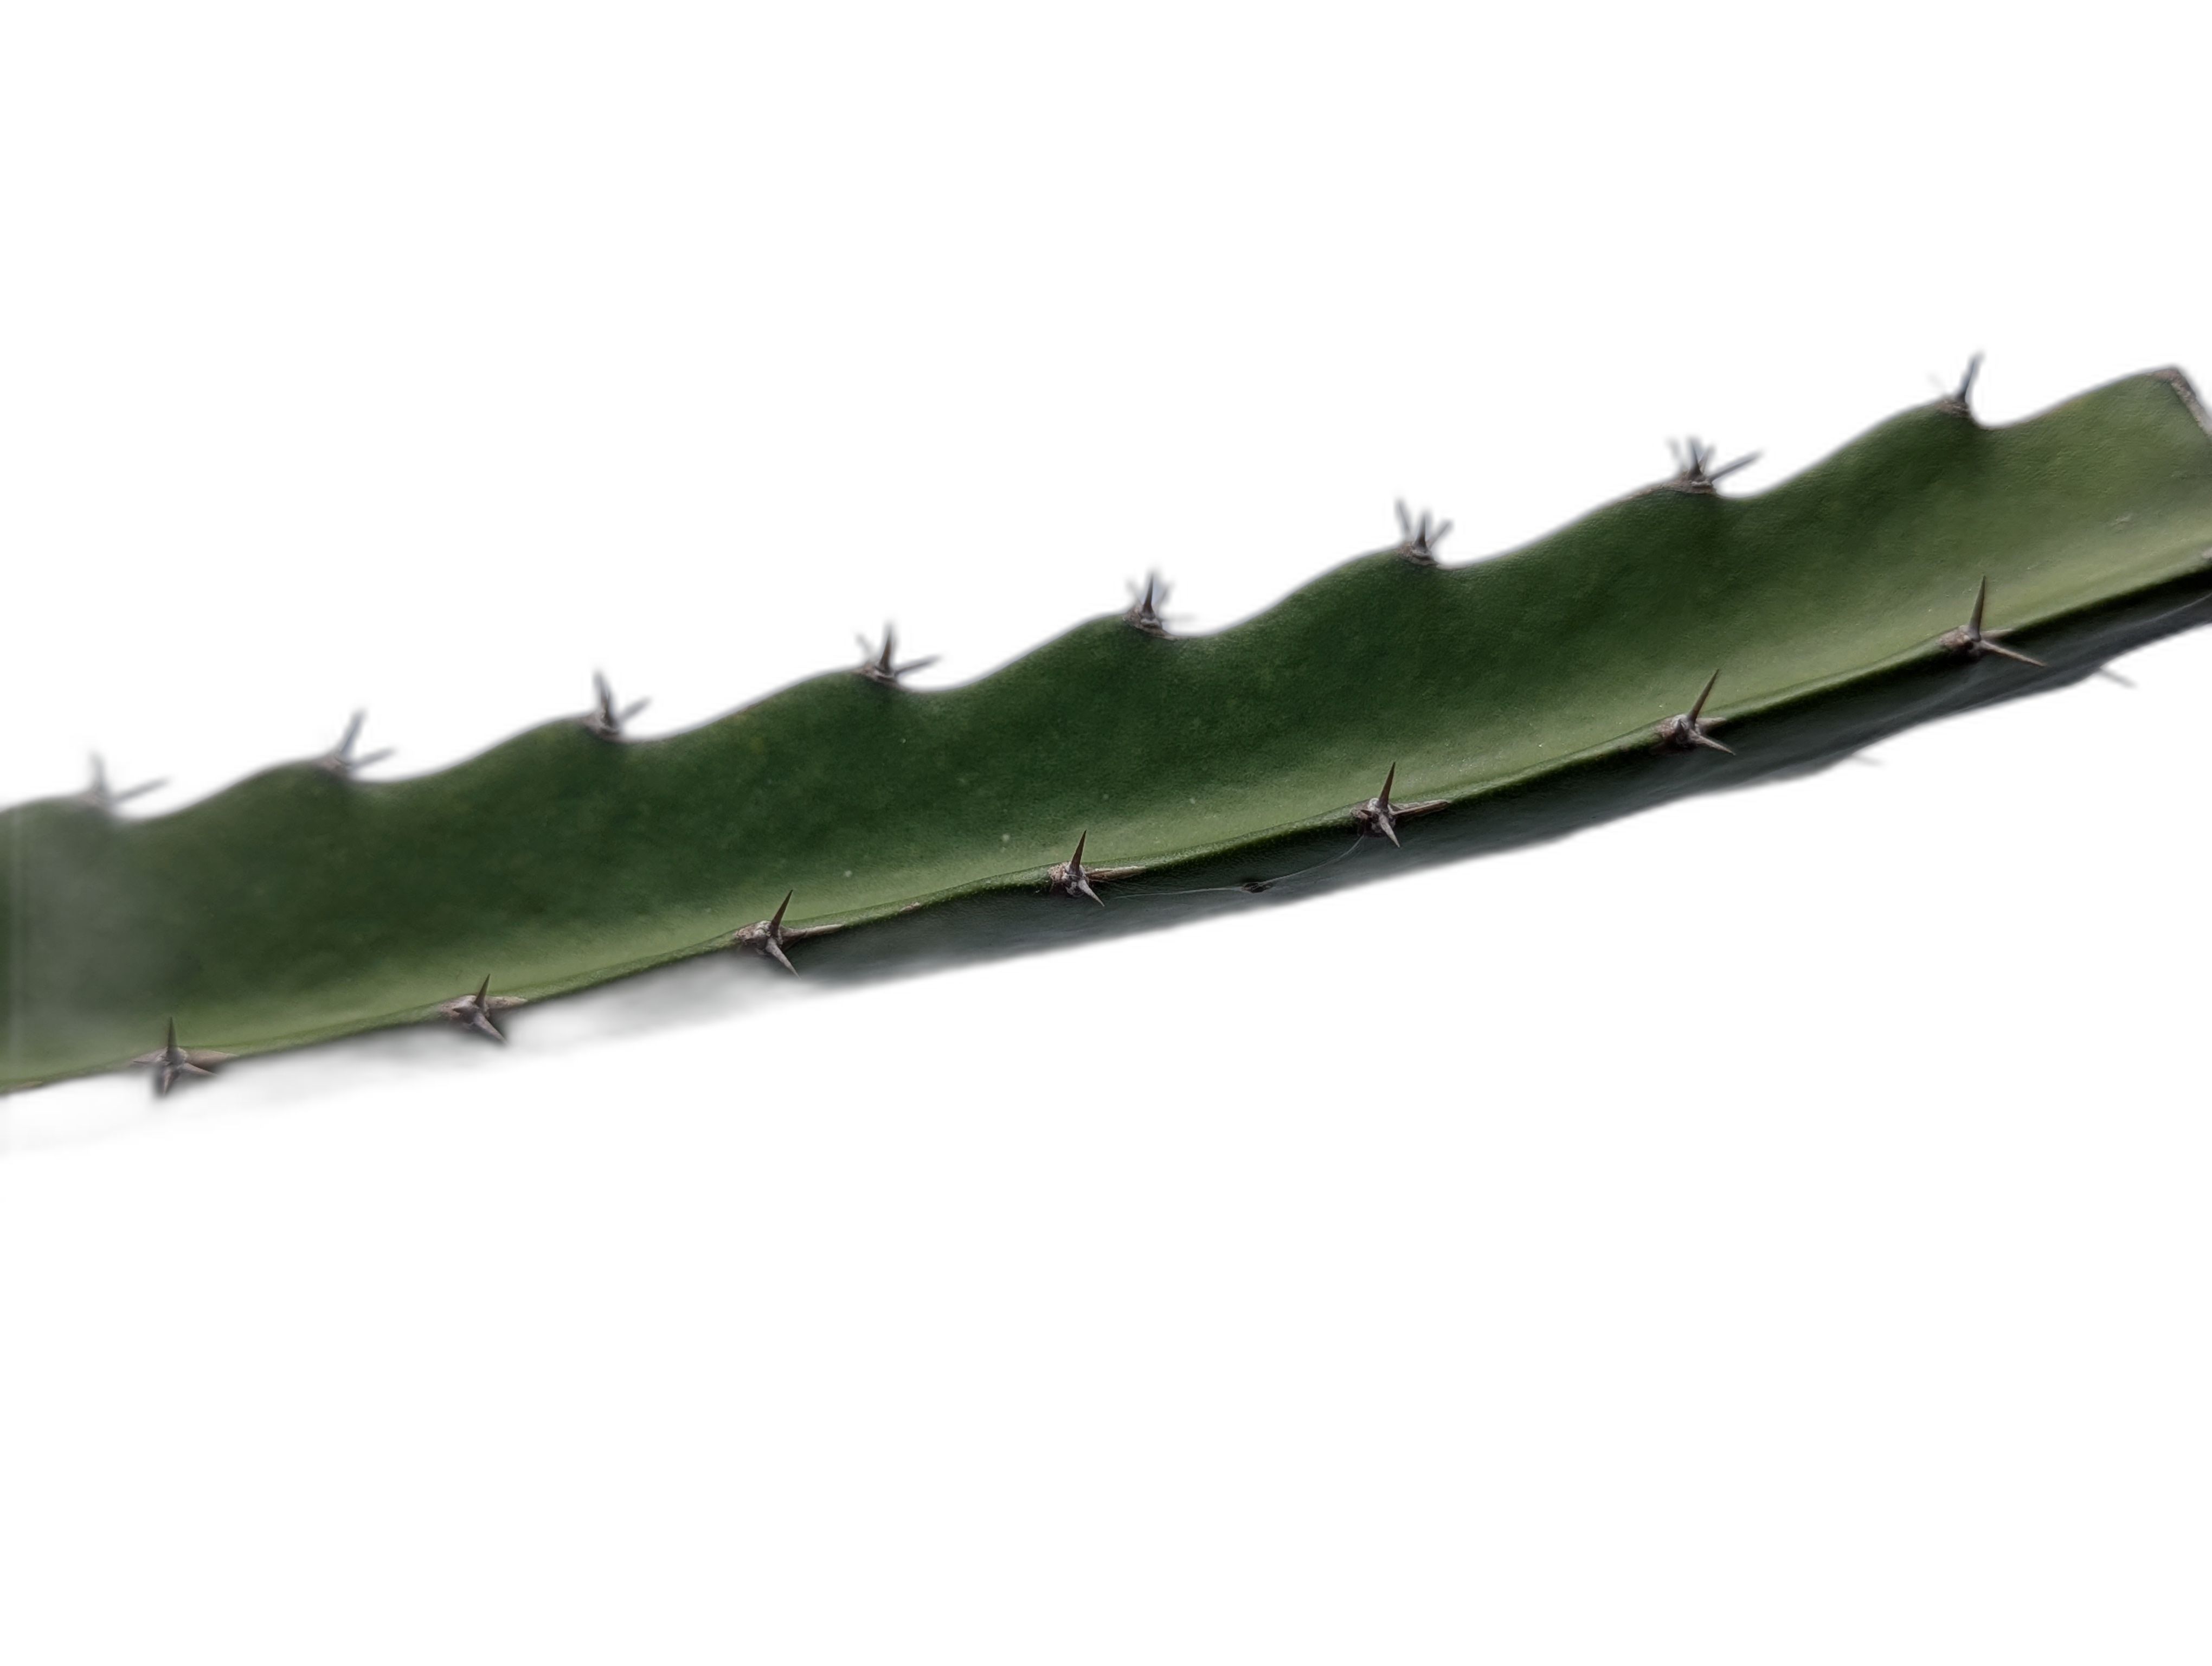
Label: Good leaf